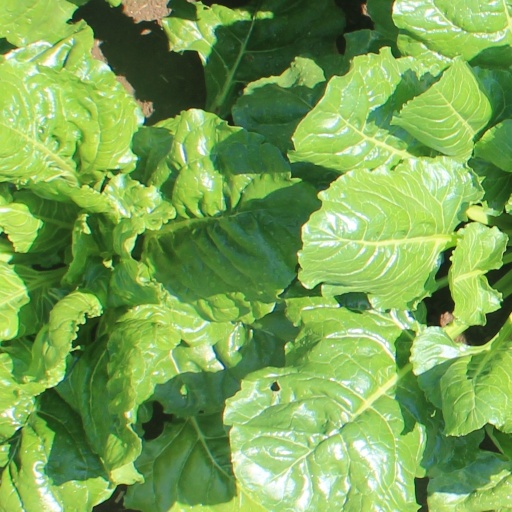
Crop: sugar beet